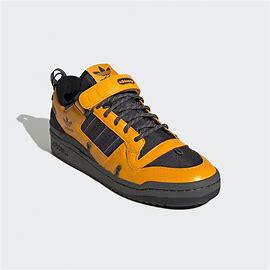
Brand: adidas
Model: originals Adidas Originals Forum